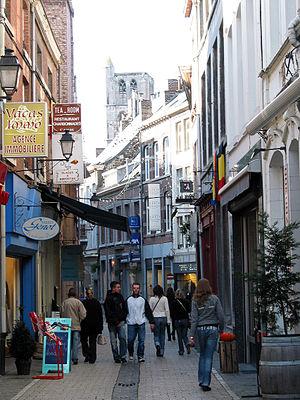
Huy (Belgique), rue Vierset-Godin.